District Department of Transportation

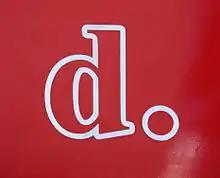
DDOT logo on a DC Circulator bus.

As of 2004, all of the District's bridges and approximately 30 percent of its roads were eligible for funding from the Federal Highway Administration (FHWA). The remaining roads were maintained solely with D.C. government funds.